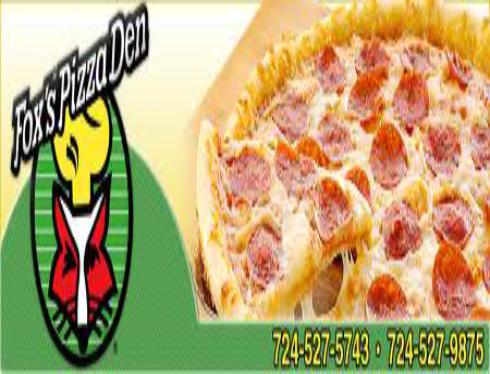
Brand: Fox's Pizza Den
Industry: Food